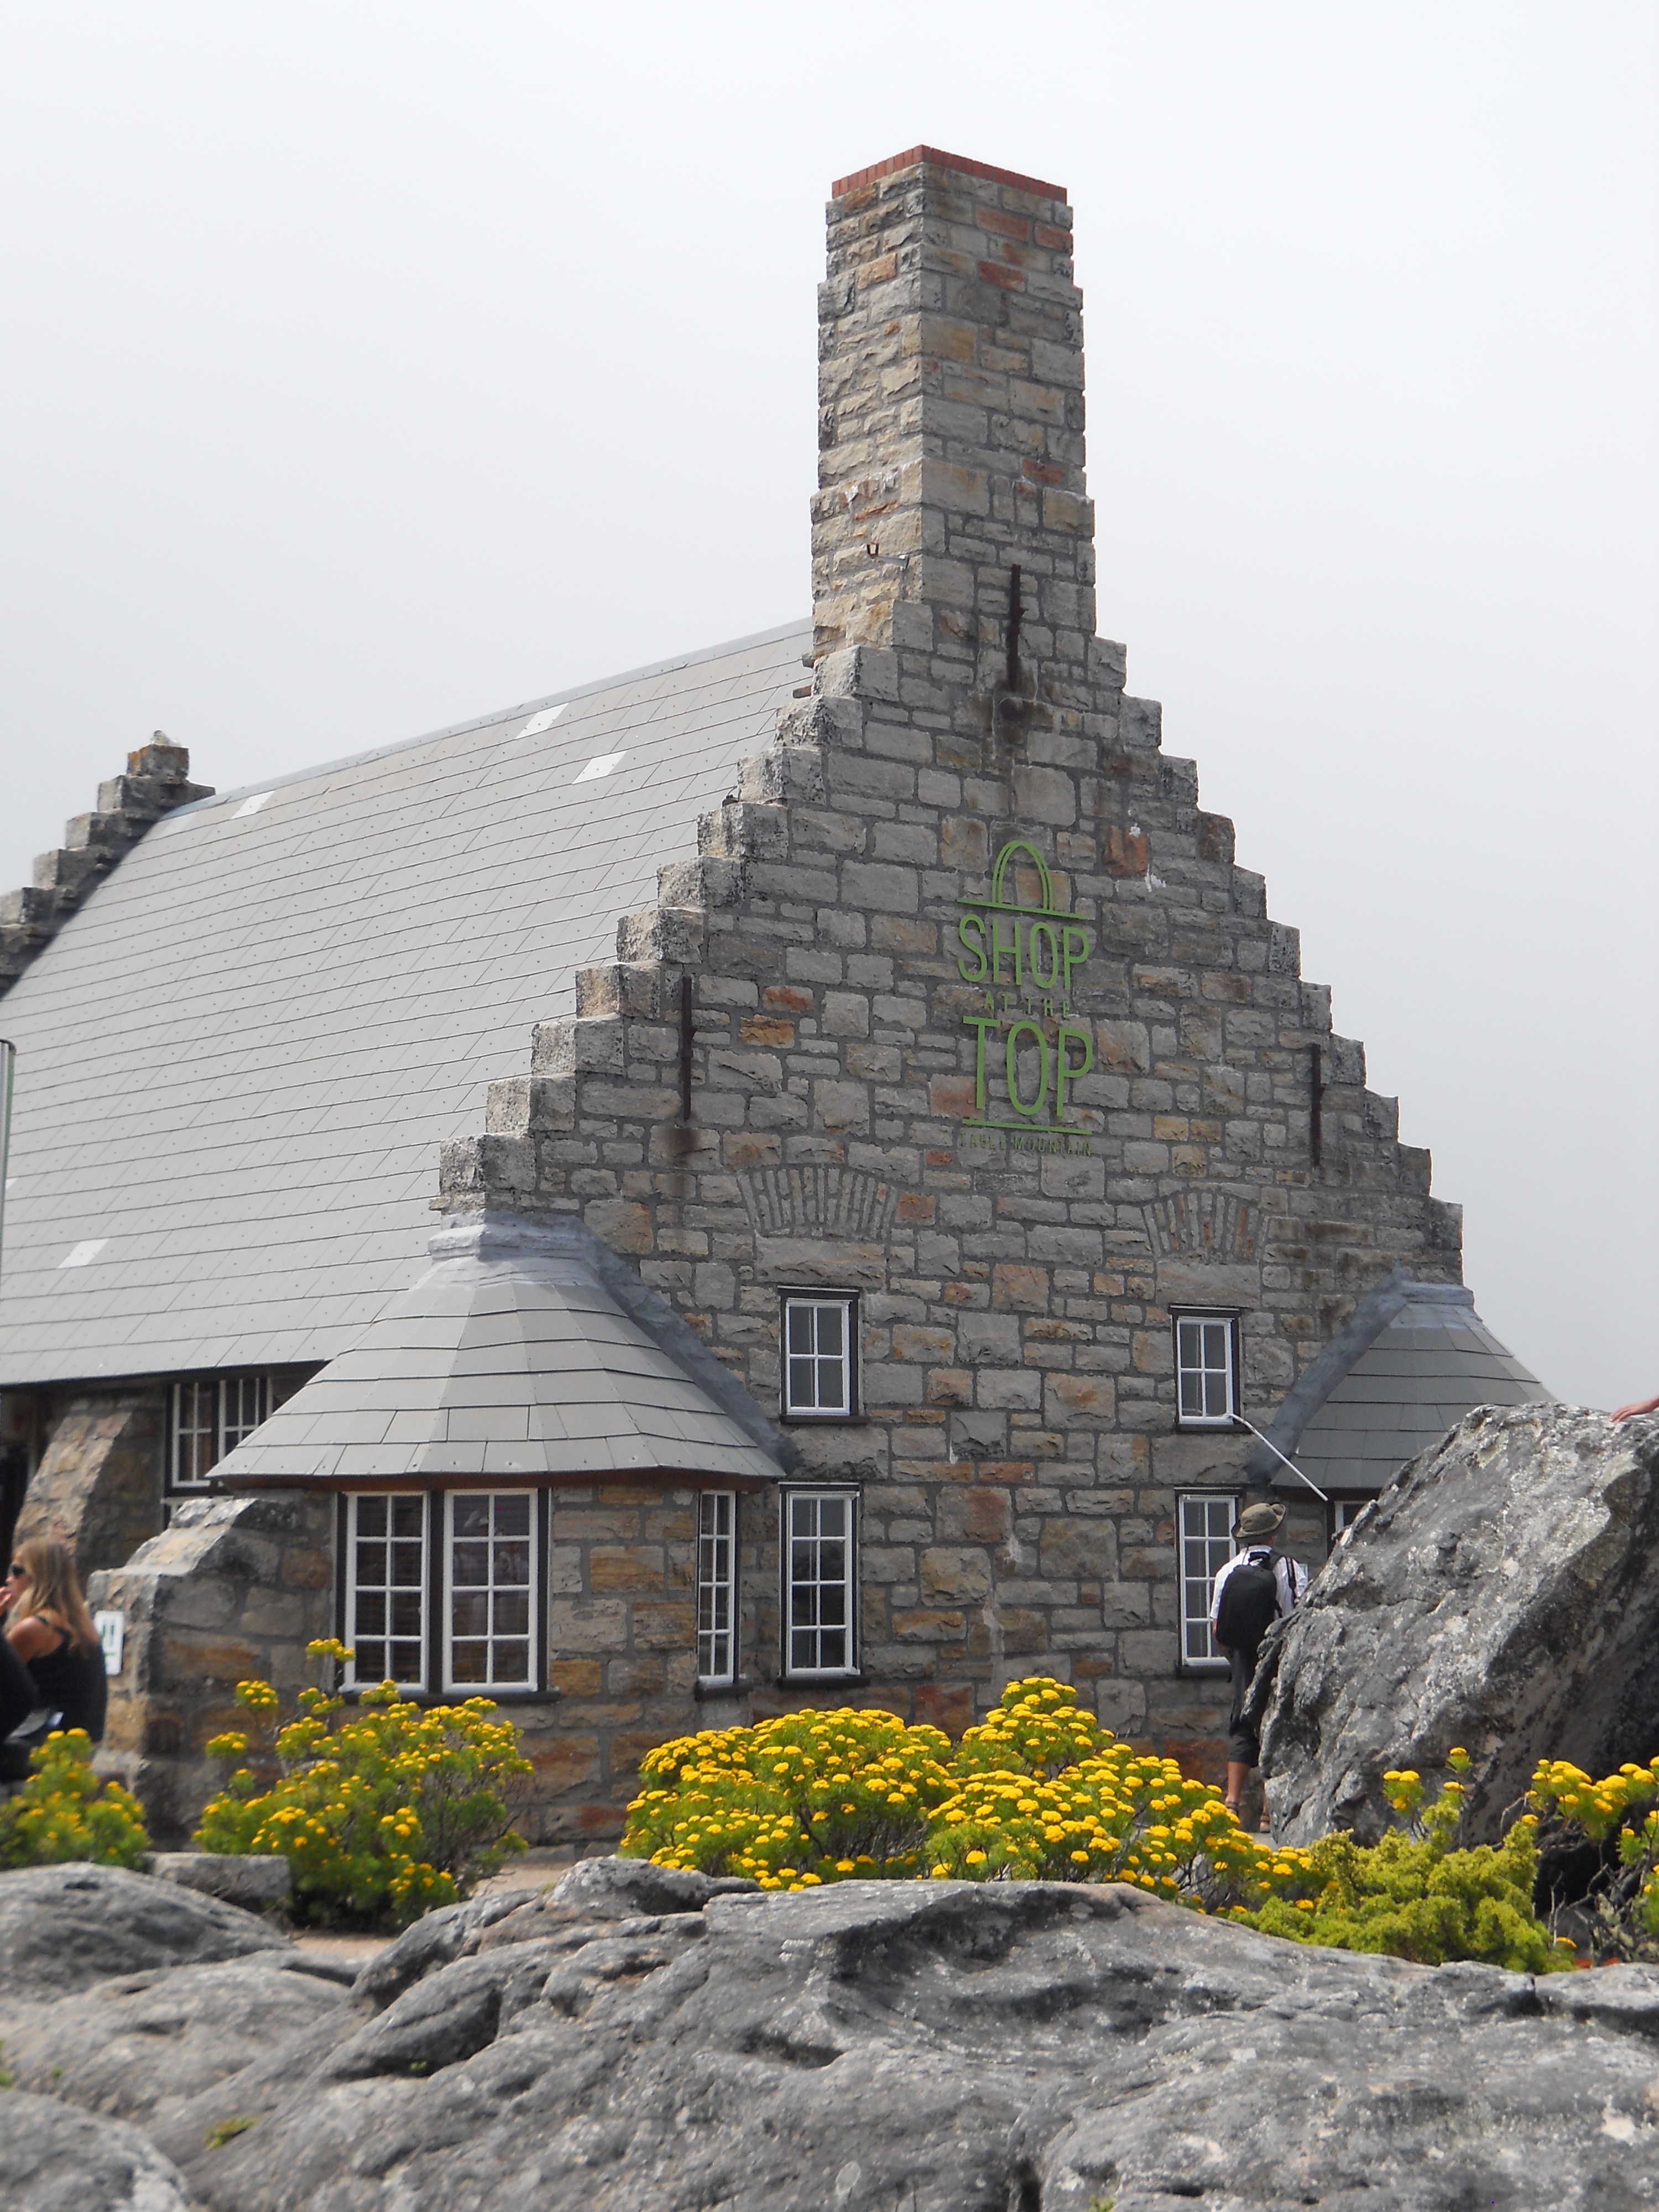
house, building, tower, landmark, chapel, place of worship, temple, ruins, south africa, cape town, on table mountain, house on table mountain